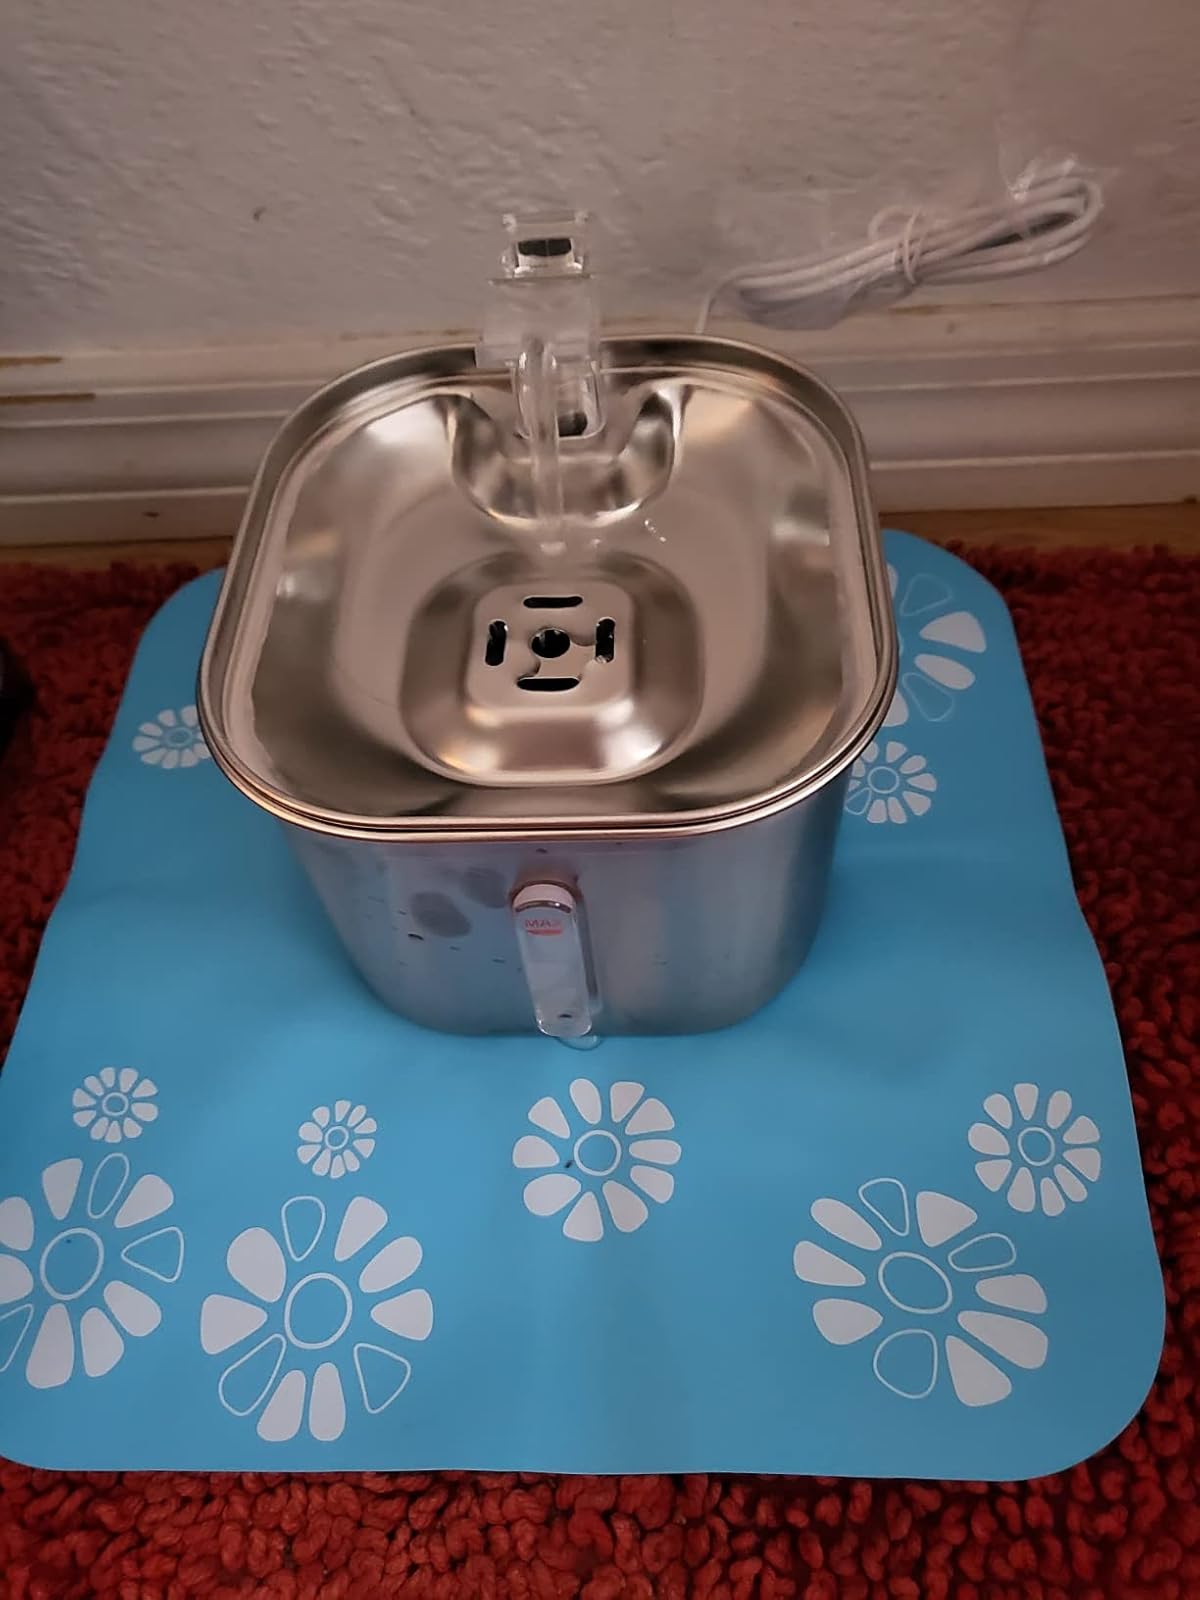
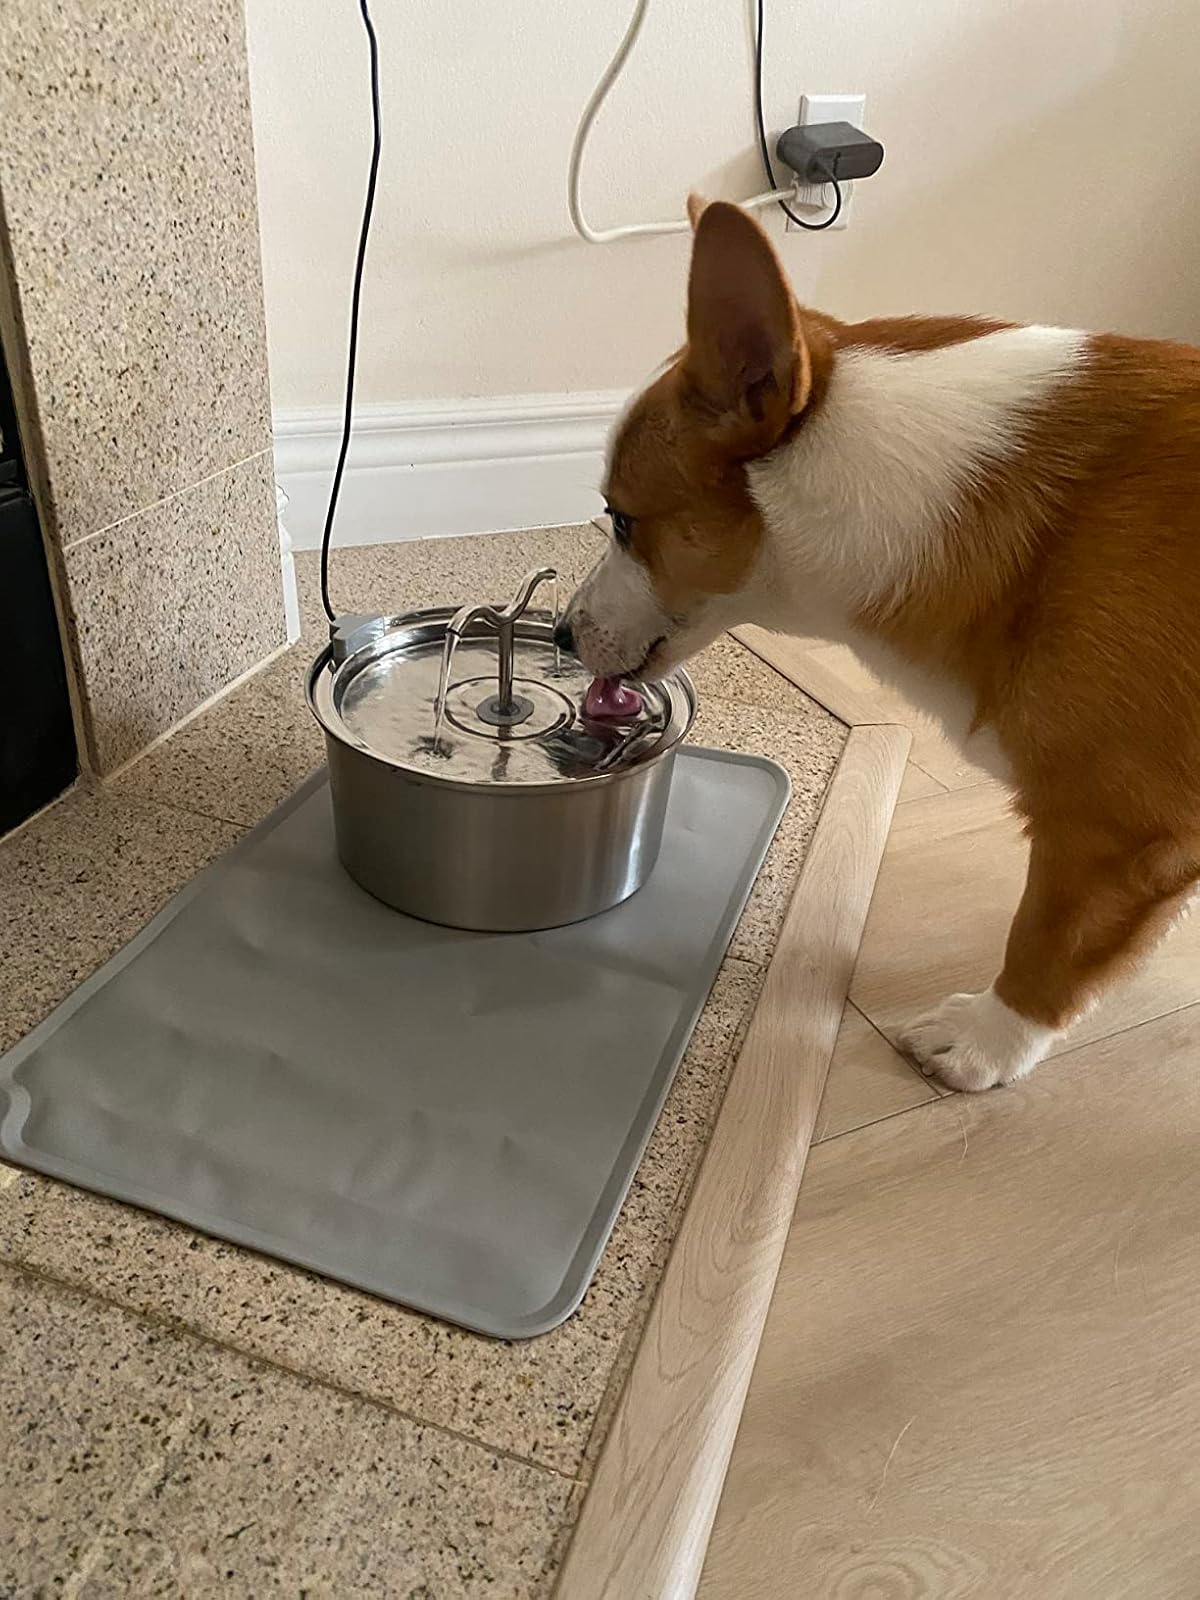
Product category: items_bowl
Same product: no